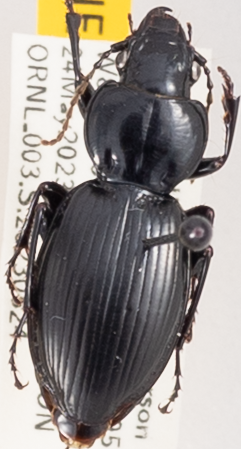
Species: Cyclotrachelus fucatus
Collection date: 2023-05-24
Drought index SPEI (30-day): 0.32
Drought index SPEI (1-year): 0.128
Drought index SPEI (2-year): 0.24